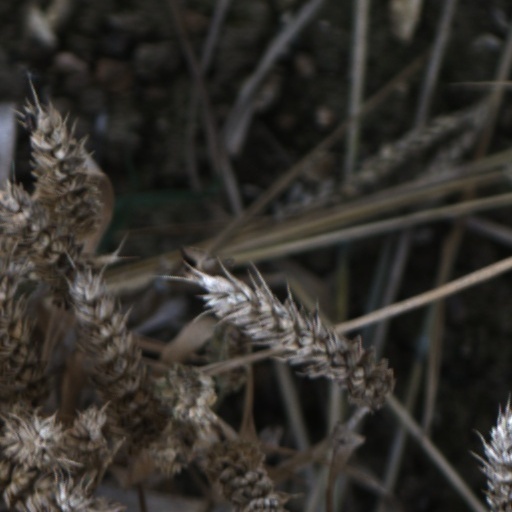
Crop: wheat